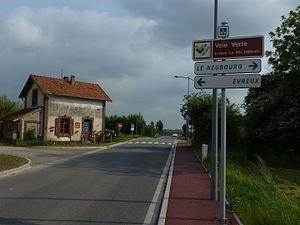
Bacquepuis est une commune française située dans le département de l'Eure, en région Normandie.